Foster, Rastrick and Company

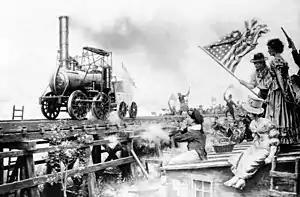
The first run of the Stourbridge Lion as depicted by the artist Clyde Osmer DeLand

At the end of the 1820s, Foster, Rastrick and Company produced steam locomotives intended for two railways: one in the USA and one just a few miles from the works at Stourbridge. The local opportunity had arisen after an agreement between James Foster and Francis Downing, the mineral agent of John William Ward, the 4th Viscount Dudley and Ward. The parties agreed to build a three-mile railway linking coal mines in the Shut End area with a purpose-built canal basin at Ashwood on the Staffordshire and Worcestershire Canal. In America, at about the same time, the Delaware and Hudson Canal Company were developing a rail and canal link between coal mines at Carbondale and the Hudson River. The Foster, Rastrick and Company built only four steam locomotives (each one having vertical cylinders, placed at the back and each side of the furnace, with grasshopper beams and connecting-rods from them to the crankpins in the four coupled wheels). Three were sent to America and one to the Kingswinford Railway in the Black Country.